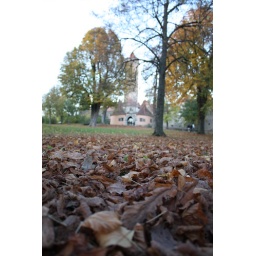
Rothenburg Royal Park. Fall leaves and a wall tower in the background.